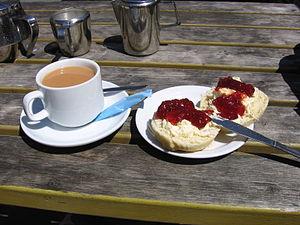
Un cream tea